Ledru-Rollin station

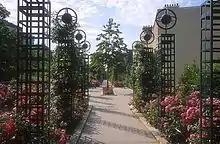
A view of the Promenade Plantée, looking west

The Promenade Plantée, a 4.5 km long elevated garden along the abandoned railway which led to the former Gare de La Bastille railway station, is located nearby. The Opéra Bastille, also served by Bastille station, is also close to Ledru-Rollin.